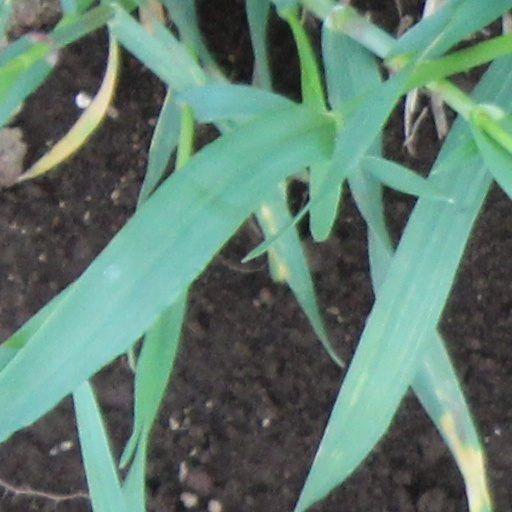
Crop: wheat